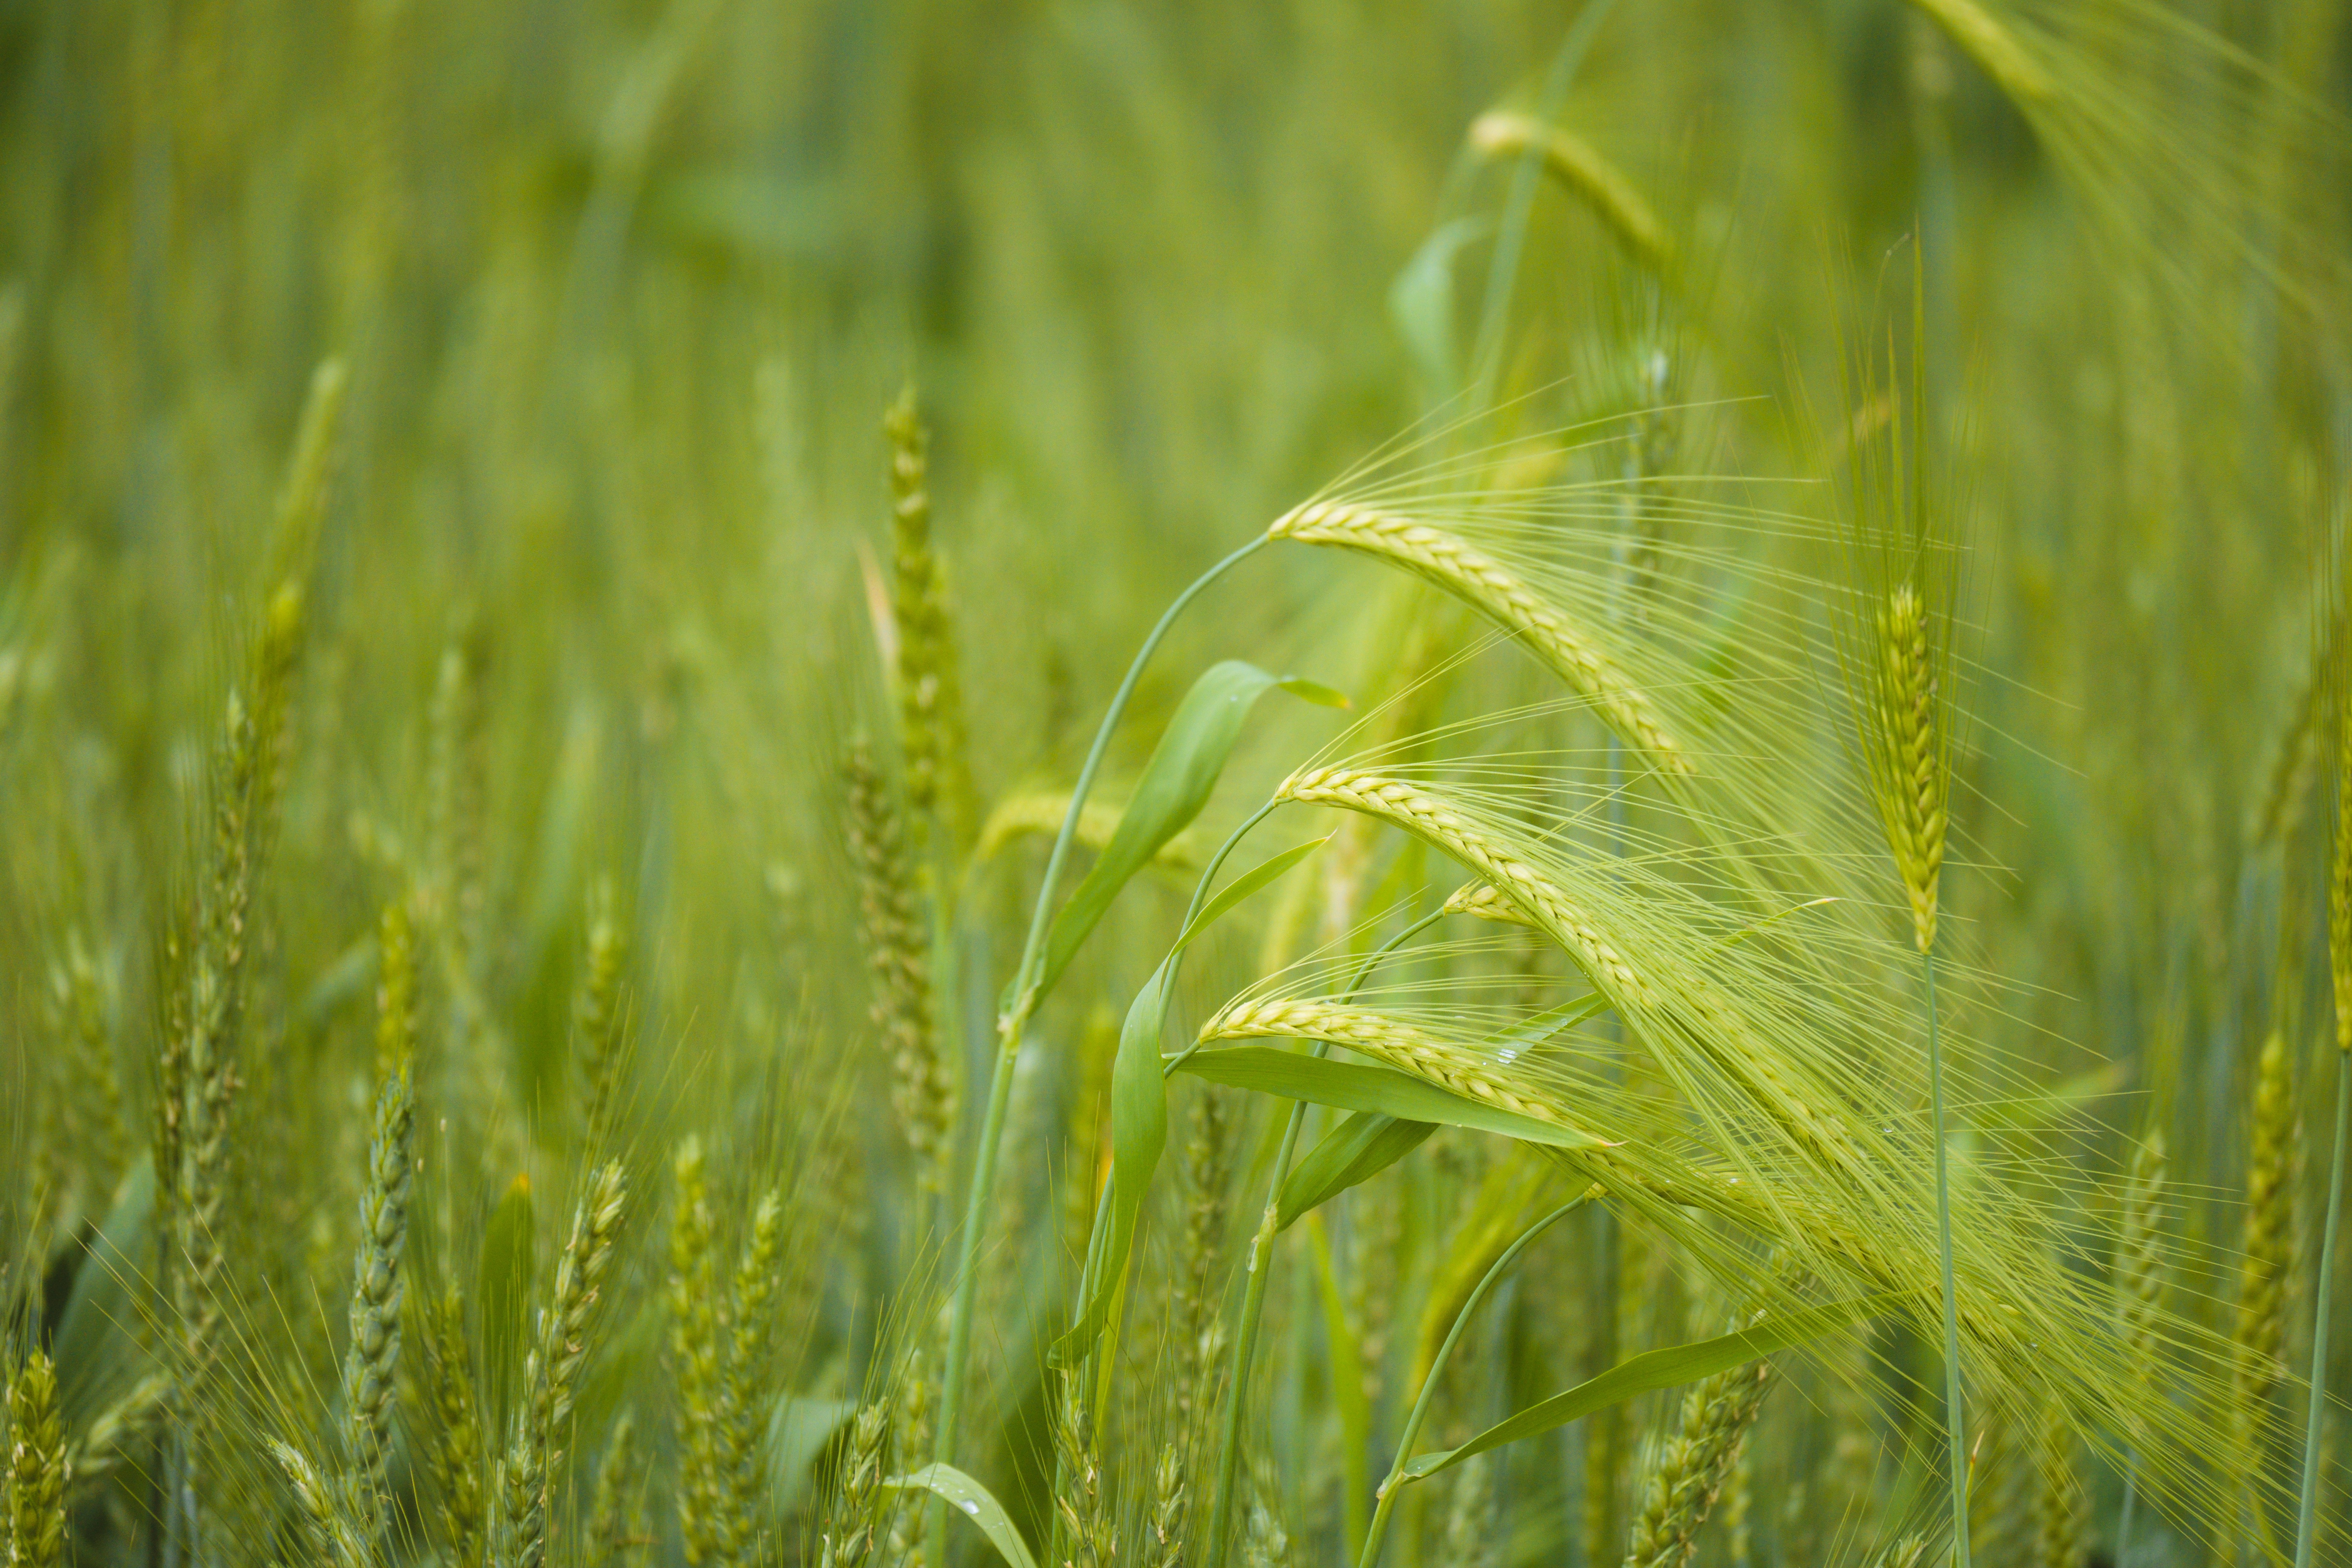
natural, plant, Khorasan wheat, terrestrial plant, natural landscape, agriculture, People in nature, grass, avena, flowering plant, emmer, dinkel wheat, einkorn wheat, grassland, meadow, landscape, wind, prairie, wheat, plantation, crop, ingredient, field, cash crop, whole grain, water, event, cereal, poales, rice, durum, plant stem, chrysopogon zizanioides, paddy field, sedge family, hordeum, rye, pasture, triticale, farm, grain, sweet grass, herb, harvest